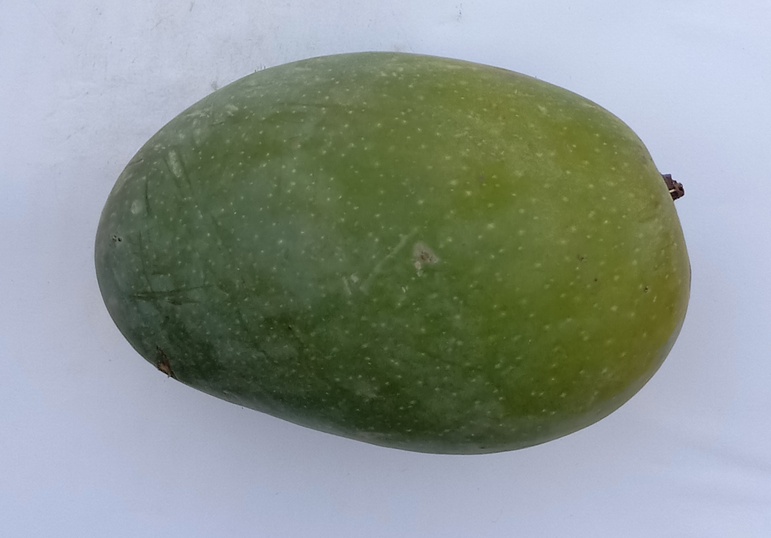
Mango variety: Chaunsa (Black)